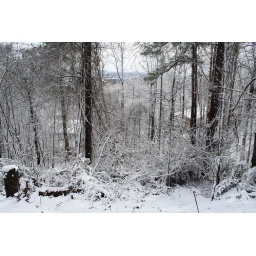
view down hill in back of house